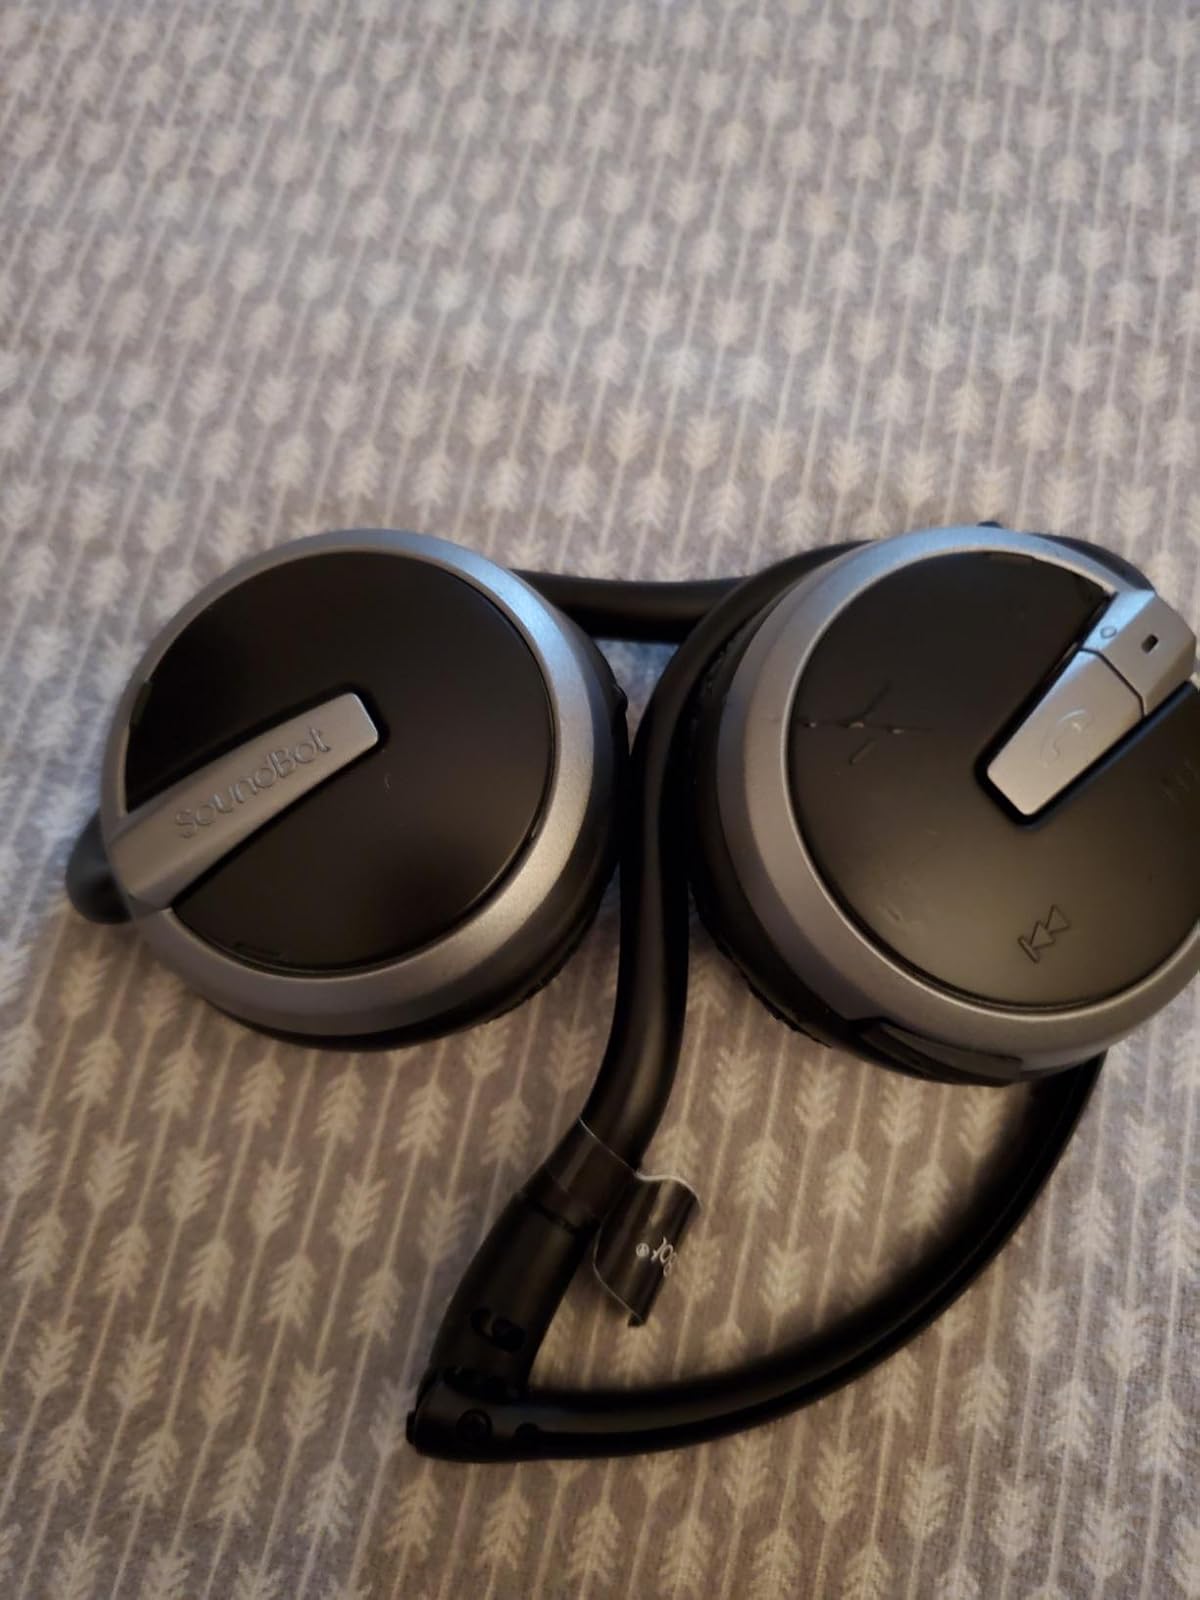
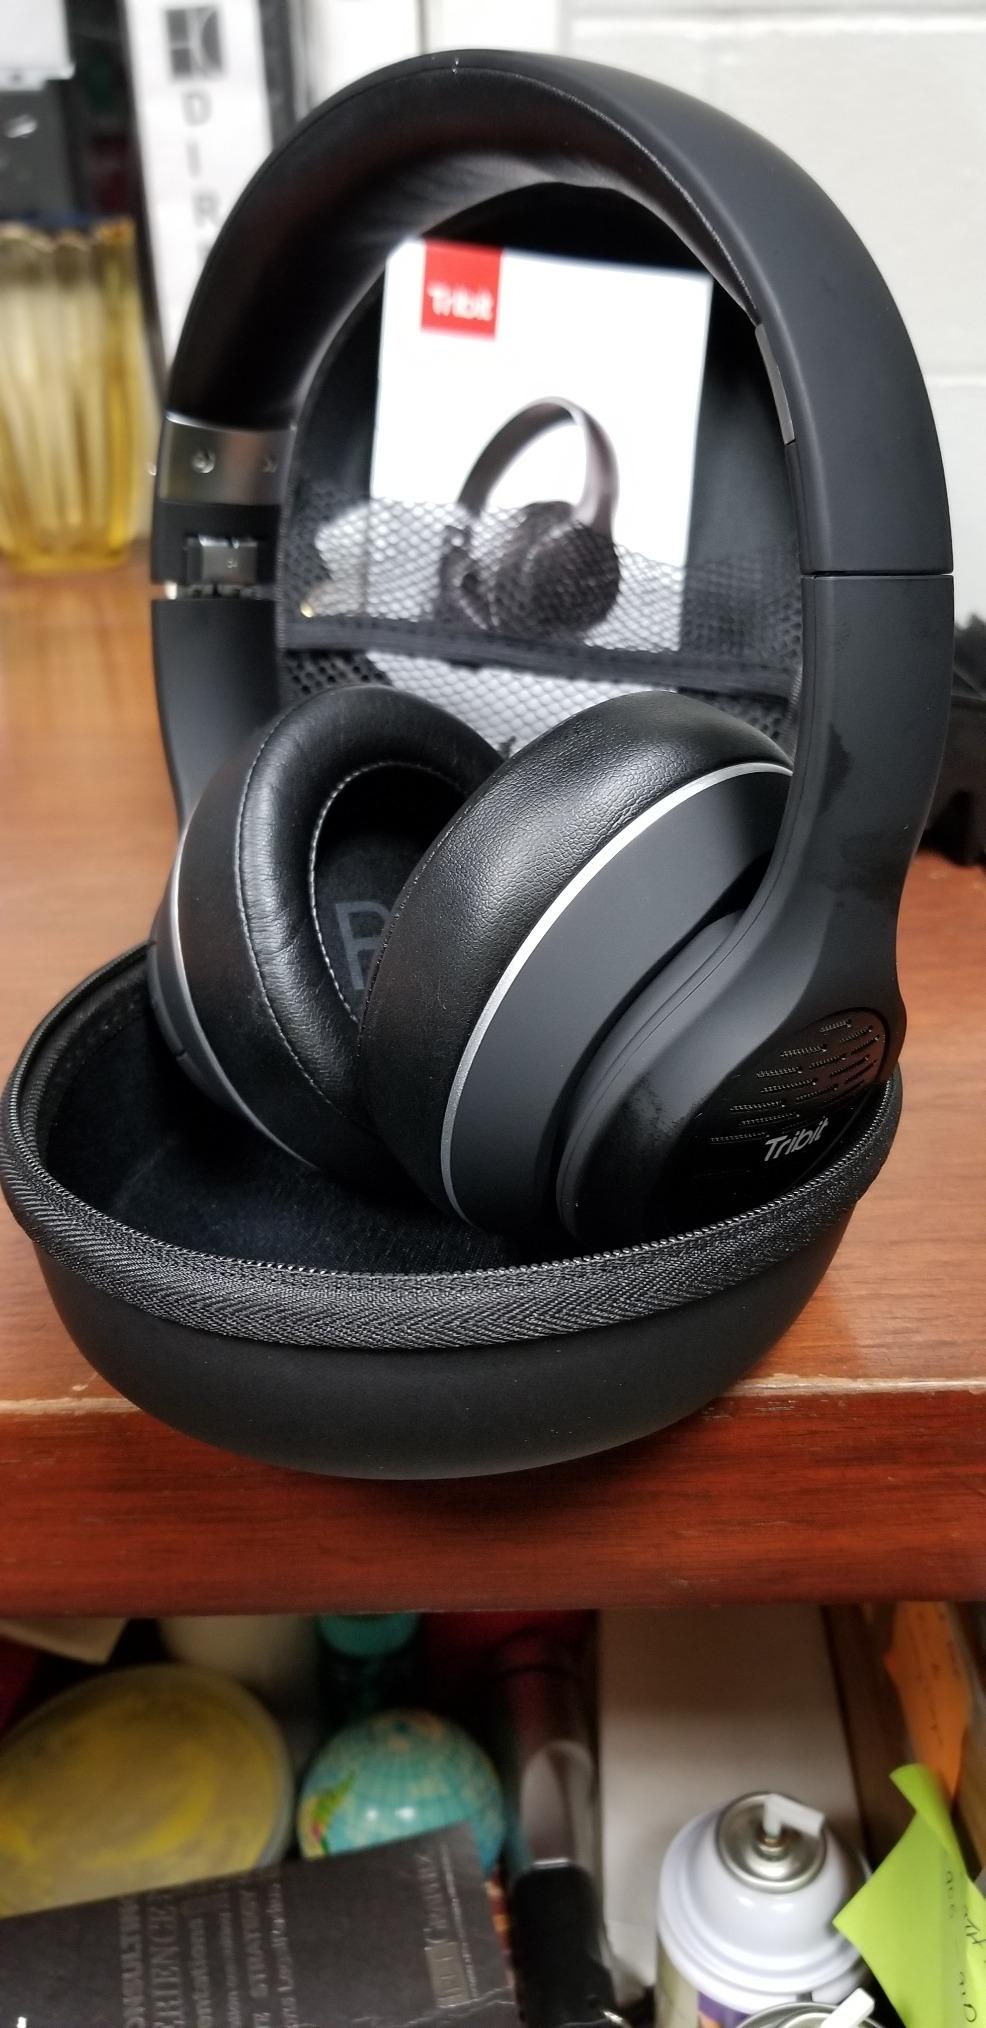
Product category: headphones
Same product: no